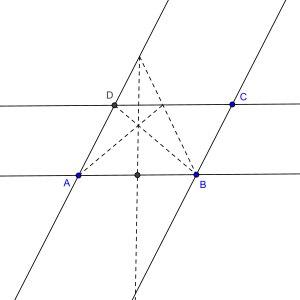
La construction du milieu d'un segment peut s'effectuer à l'aide d'outils très simples. Le milieu I d'un segment peut être défini comme le point situé sur le segment [AB] à égale distance de A et de B, ce qui fait du milieu un objet de la géométrie euclidienne constructible à la règle et au compas. Mais le milieu peut être vu comme l'isobarycentre des points A et B, ou mieux encore, comme le centre d'un parallélogramme, c'est alors un objet de géométrie affine constructible à l'aide de la règle et d'un instrument traceur de parallèles. Le milieu n'étant pas conservé par projection centrale, ce n'est pas un objet invariant de la géométrie projective et il ne peut pas être tracé à la règle seule. Il peut cependant être tracé à la règle si sont donnés au départ deux couples de droites parallèles.